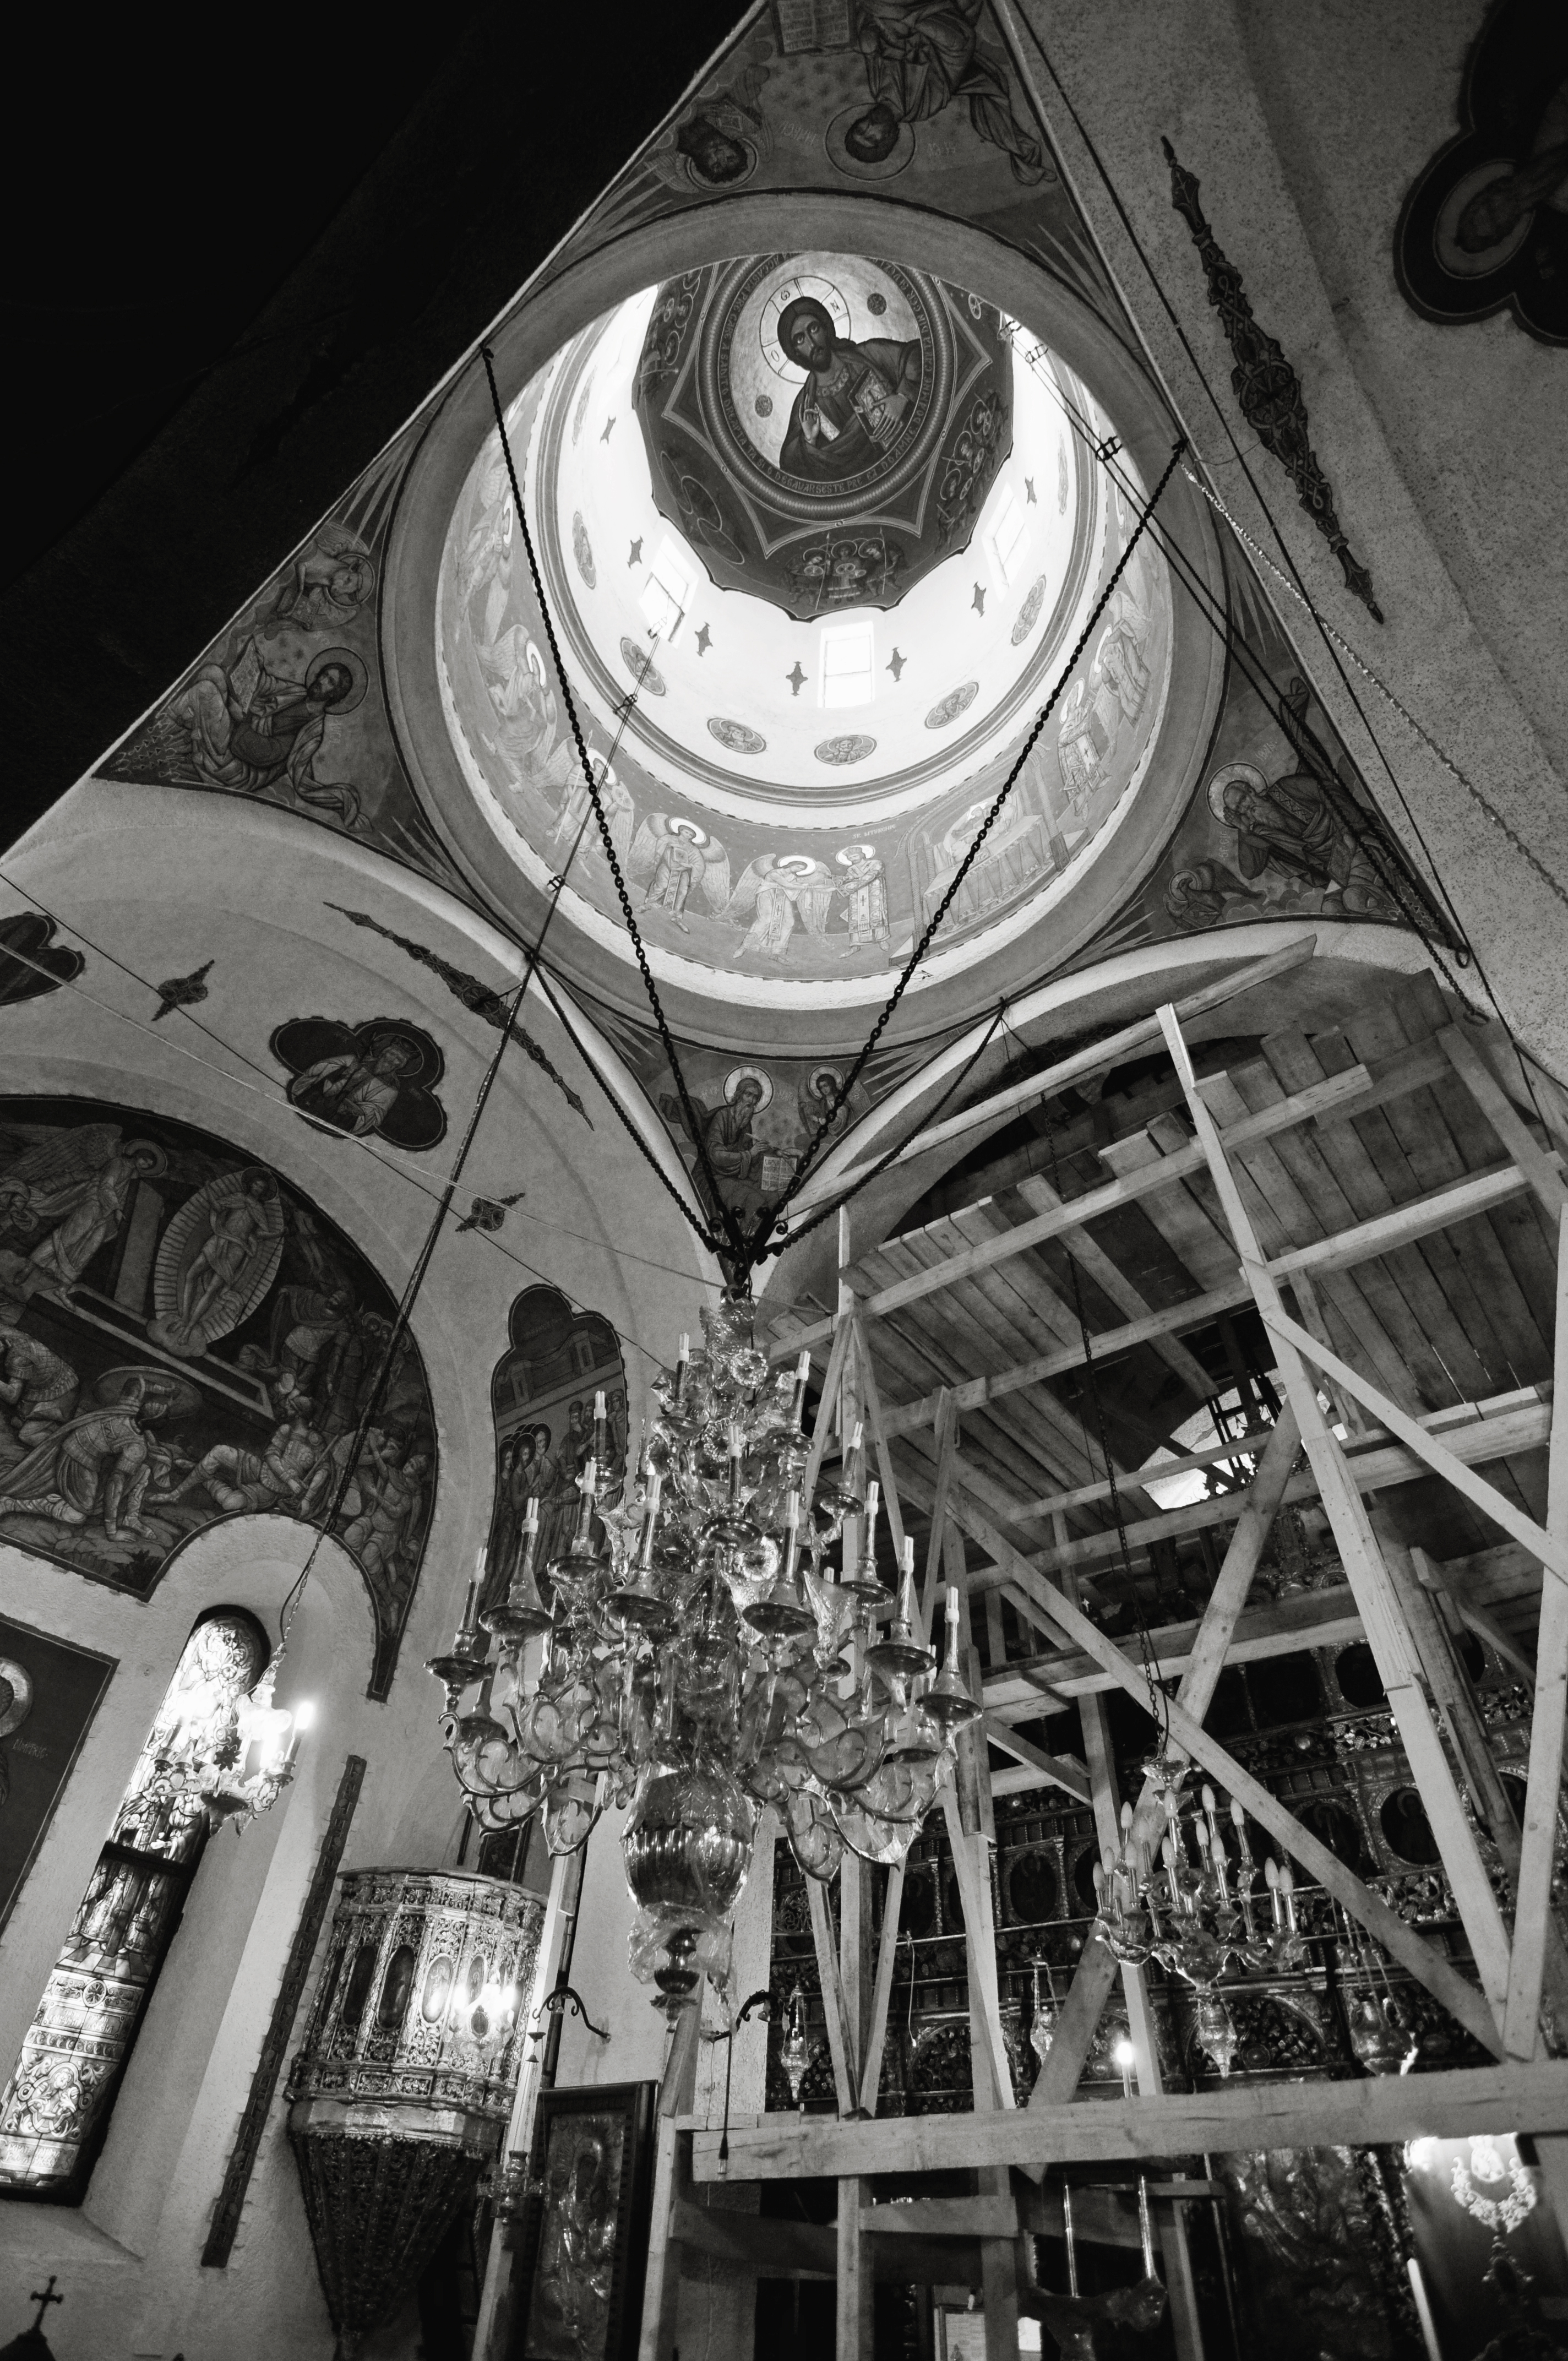
light, black and white, architecture, white, photography, interior, building, photo, arch, religion, church, black, monochrome, christian, lighting, photos, religious, art, cool image, de, iconography, symmetry, churches, photograph, fotografie, christianity, romana, arc, orthodox, vaulting, eastern, dome, murals, icon, shape, romania, icons, bucharest, bor, biserica, arhitectura, orthodoxy, lumina, cupola, pendentives, pendentive, pandantiv, pandantivi, romanian, icoana, eikn, ortodoxa, ortodoxia, ortodoxie, cretinism, cretin, ecclesiastical, bisericeasc, cladire, edificiu, bucuresti, bisericasfioannou, saintjohnnewchurch, translatare, monochrome photography